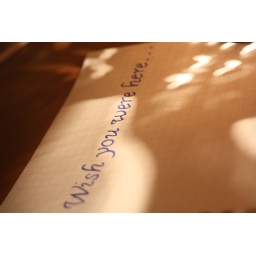
We're just two lost souls swimming in a fish bowl...